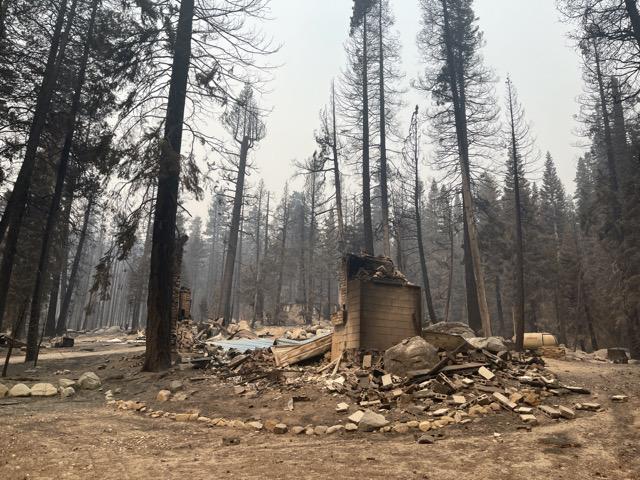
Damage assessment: destroyed